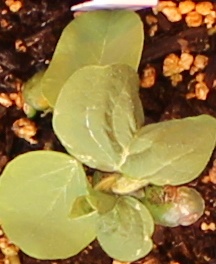
Label: Soybean